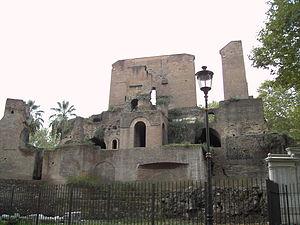
La piazza Vittorio Emanuele II, familièrement appelée par les Romains piazza Vittorio tout court, est située à Rome dans le rione Esquilino. Elle est avec sa superficie d'environ 5,5 ha la plus vaste place de la capitale italienne. Elle est desservie par la station de métro Vittorio Emanuele.
Cet article recense les plus grandes places urbaines, pour ce qui est de la superficie.